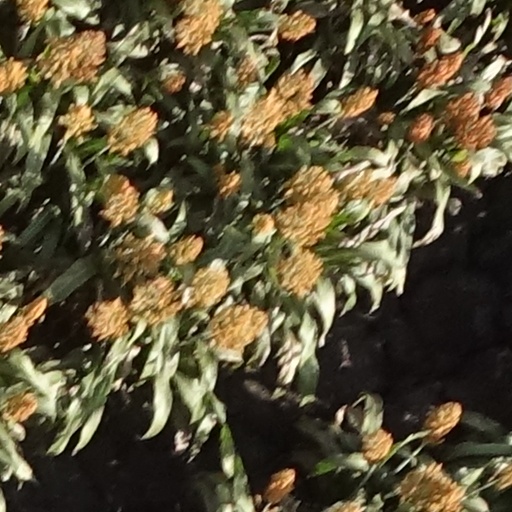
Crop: sorghum